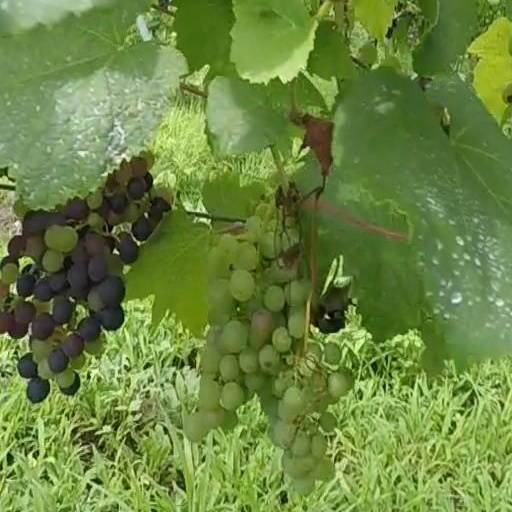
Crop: grape